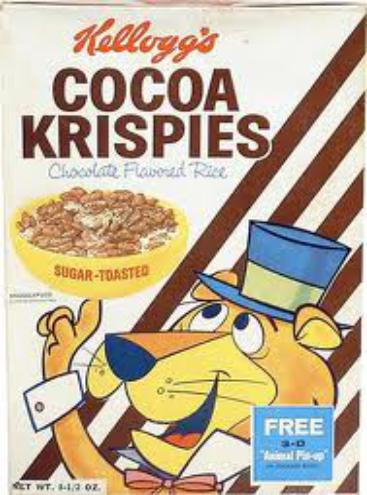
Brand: Cocoa Krispies
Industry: Food